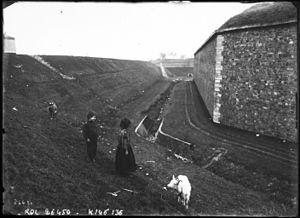
L'enceinte de Thiers (Paris): la muraille, le fossé, le talus de défense, et des petits zonards faisant paître leurs chèvres
L'enceinte de Thiers est une enceinte créée entre 1841 et 1844 autour de Paris, à la suite de l'approbation donnée en 1840 par le président du Conseil et ministre des Affaires étrangères de l'époque, Adolphe Thiers.
Au 19ᵉ siècle, 94 bastions ponctuaient l'enceinte de Thiers entourant Paris.